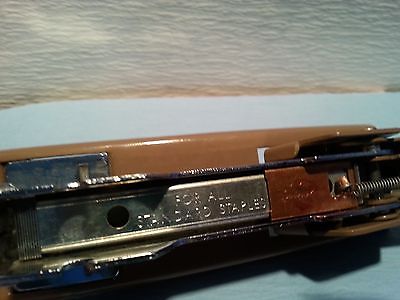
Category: stapler